1966 Flying Tiger Line Canadair CL-44 crash

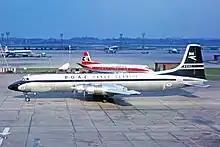
N228SW, while still on lease with BOAC

On December 24, 1966, a Flying Tiger Line Canadair CL-44 flying from Tachikawa Air Force Base in Japan to Da Nang Airport struck an obstacle, stalled, and crashed into Binh Thai village, killing all four crew members and 107 people on the ground. The flight was on a subcontract for the United States Air Force. This was the first fatal accident for the CL-44 and the deadliest as well.